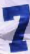
Number: 7